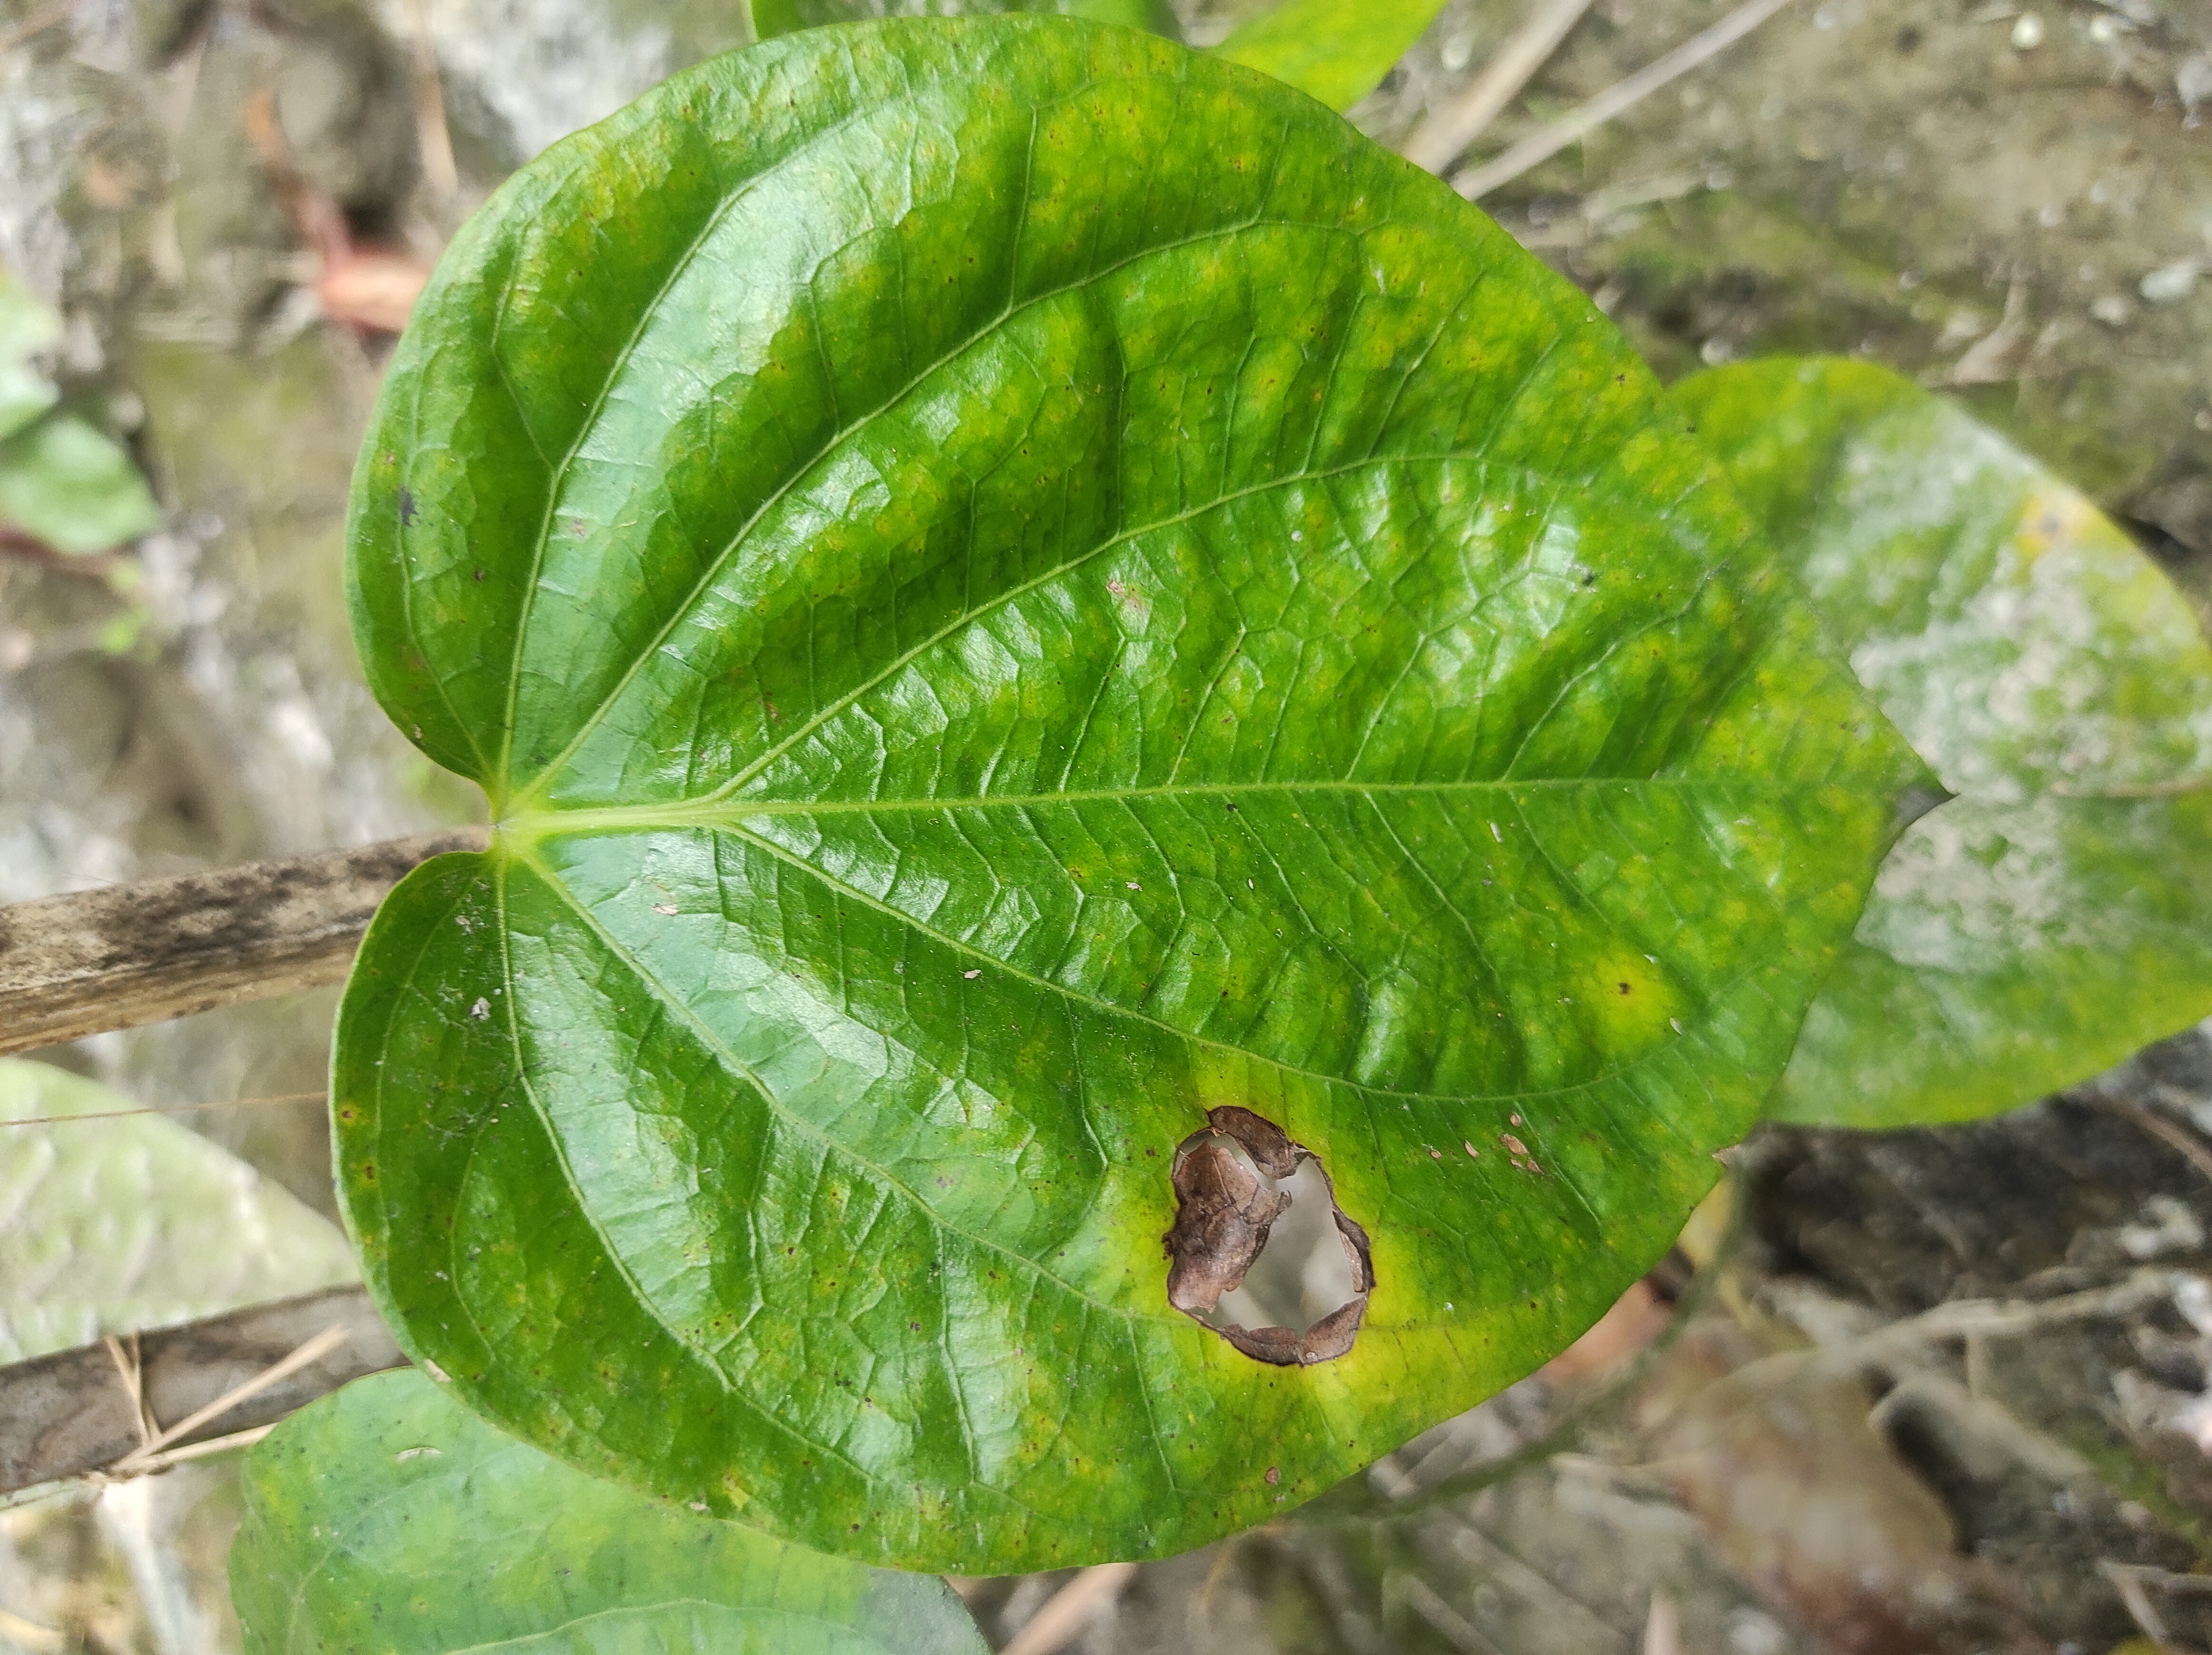
Label: Fungal_Brown_Spot_Disease